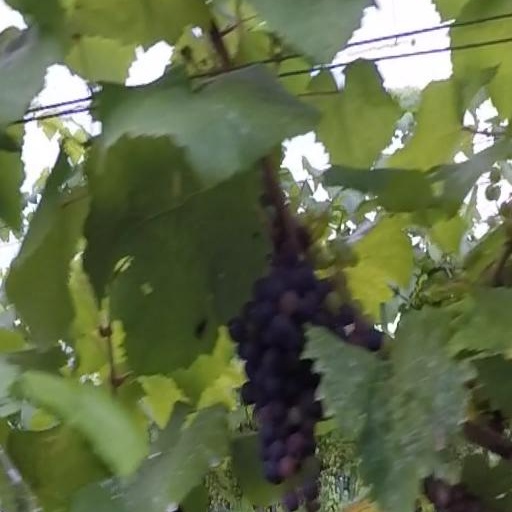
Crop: grape